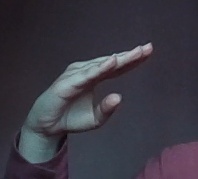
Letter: jeem